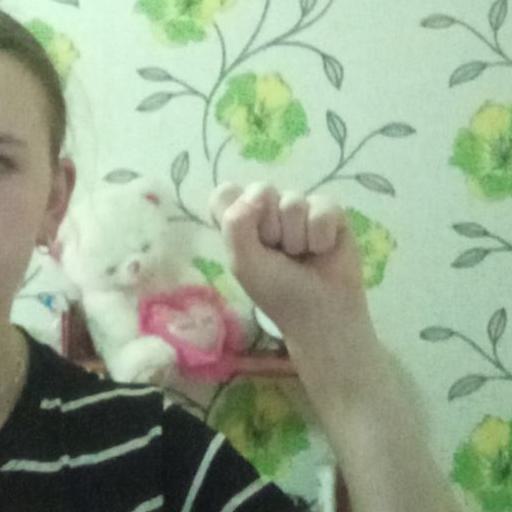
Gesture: fist